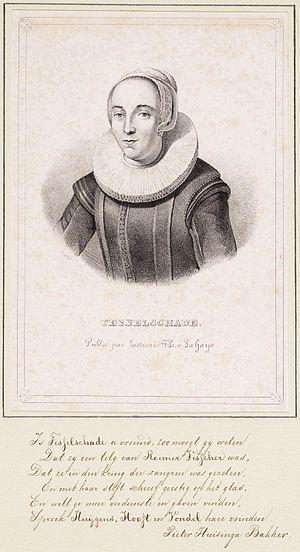
Maria Tesselschade Roemers[dochter] Visscher, également connue comme Tesselschade, née à Amsterdam le 25 mars 1594 et enterrée à Amsterdam le 24 juin 1649, est une poétesse de la république des Sept Pays-Bas-Unis.